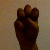
The image shows a hand gesture representing the letter 'E' in Indian Sign Language.